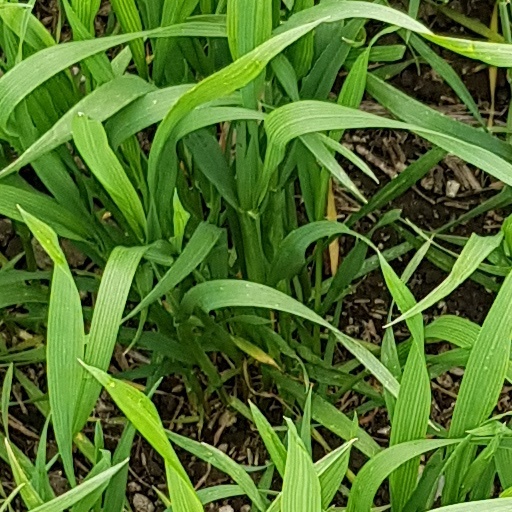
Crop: wheat